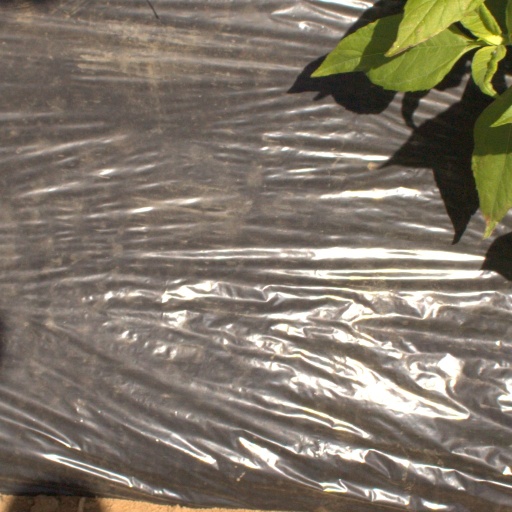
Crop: Jerusalem artichoke